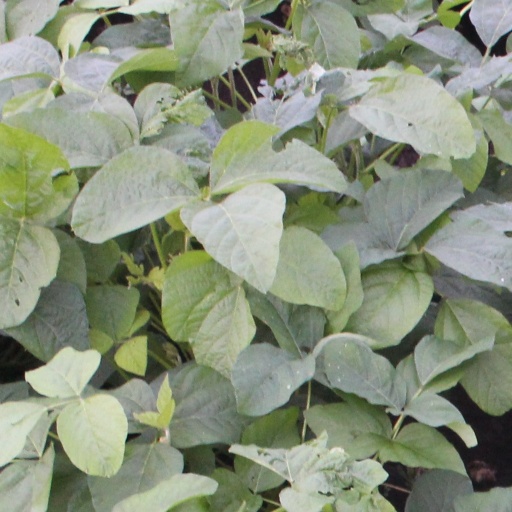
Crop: soybean